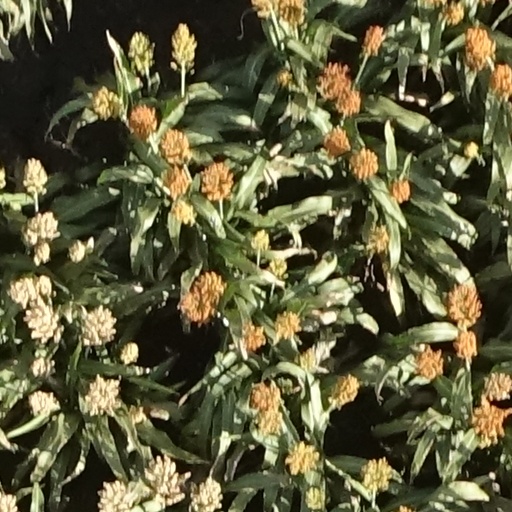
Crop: sorghum